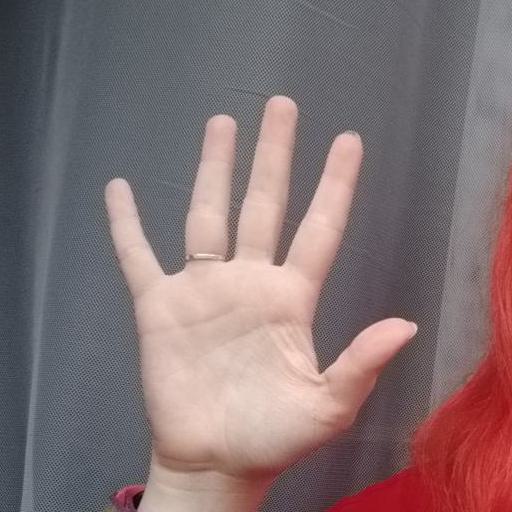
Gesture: palm